No. 207 Squadron RAF

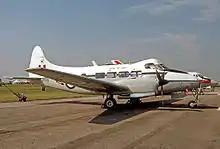
de Havilland Devon C.2 "VP981" of No. 207 Squadron, 1977.

No. 207 Squadron was re-formed on 3 February 1969 at RAF Northolt by redesignating the Strike Command Communications Squadron, which had been until 1 January 1969 the Southern Communications Squadron based at RAF Bovingdon. It was equipped with Devon C.2s, Basset CC.1s and Pembroke C.1s, with the squadron first retiring the Bassets in 1974, and its last Pembroke being transferred to No. 60 Squadron in Germany in November 1975, leaving No. 207 Squadron with 14 Devons. Detachments of the squadron were located at RAF Wyton and RAF Turnhouse. No. 207 Squadron was once more disbanded on retirement of the remaining Devons on 30 June 1984, "VP952" ending up at the RAF Museum St Athan. In its last years it was part of No. 1 Group.